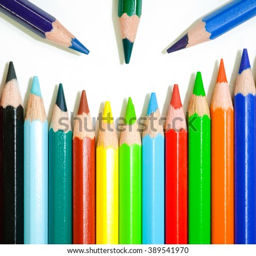
colored pencils on a white background .